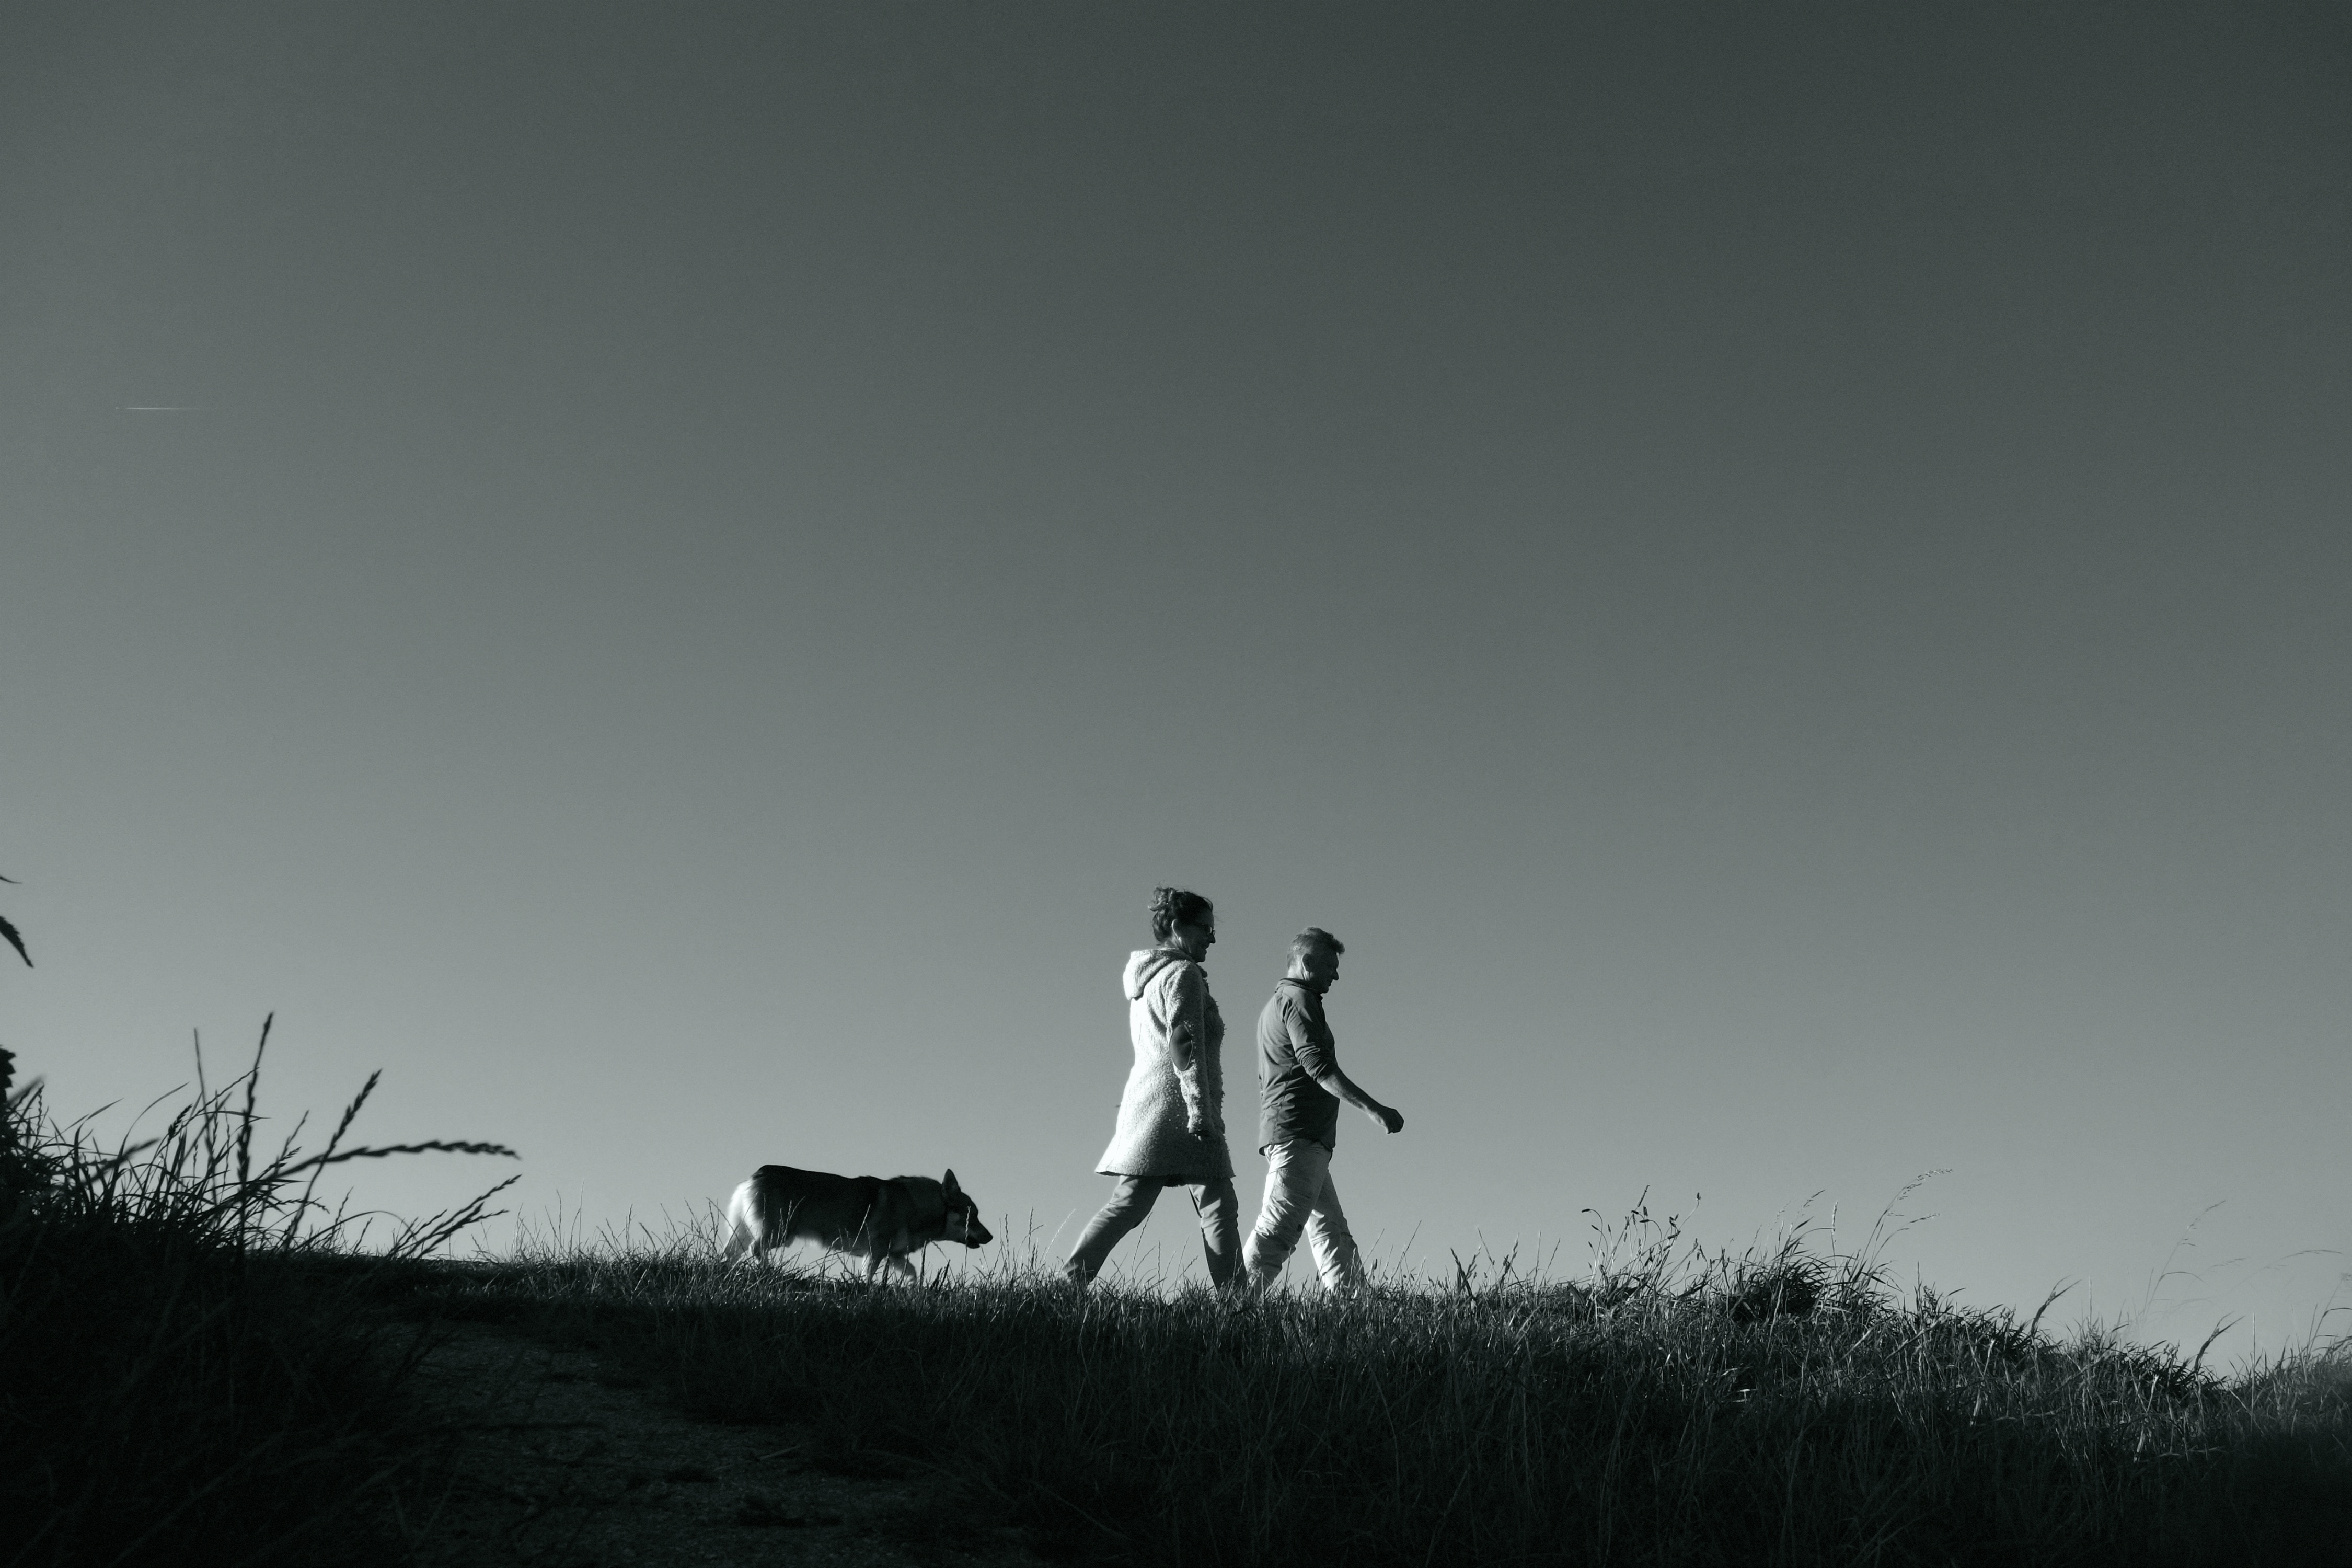
outdoor, silhouette, walking, person, black and white, people, white, morning, darkness, black, monochrome, photograph, emotion, couple walking, monochrome photography, atmospheric phenomenon